Seto Marine Biological Laboratory

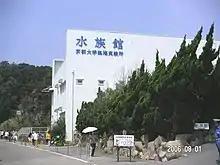

The Seto Marine Biological Laboratory (瀬戸臨海実験所, also known as SMBL), is a marine biology field station of Kyoto University. It is located in the small town of Shirahama in Wakayama Prefecture about 230 km from Kyoto.